Guillaume Le Bé

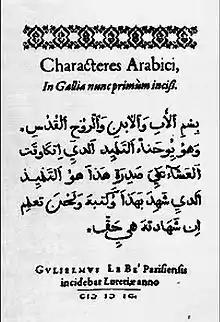
Guillaume Le Bé, 1599.

Guillaume Le Bé (1525–1598) was a French punchcutter and engraver who specialised in Hebrew typefaces.